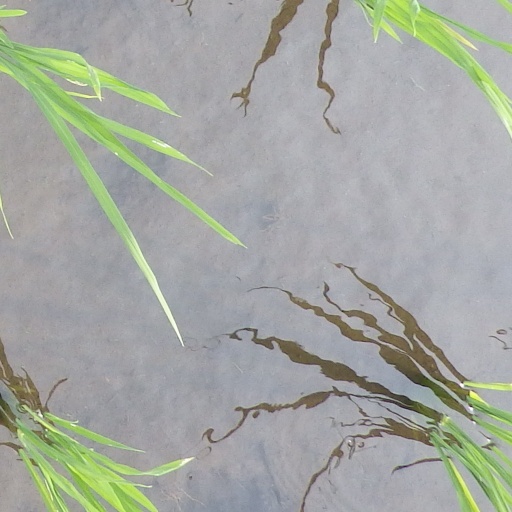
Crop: rice